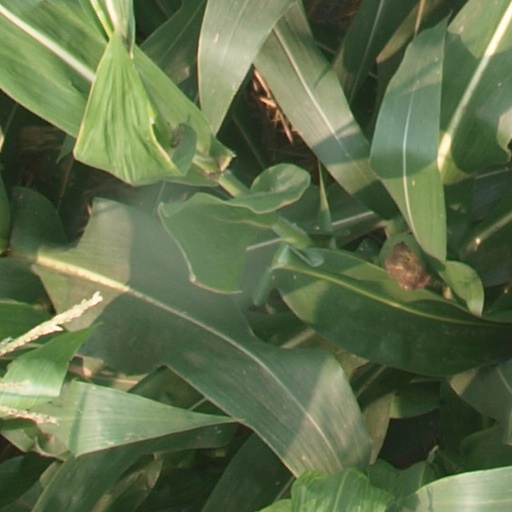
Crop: maize; corn